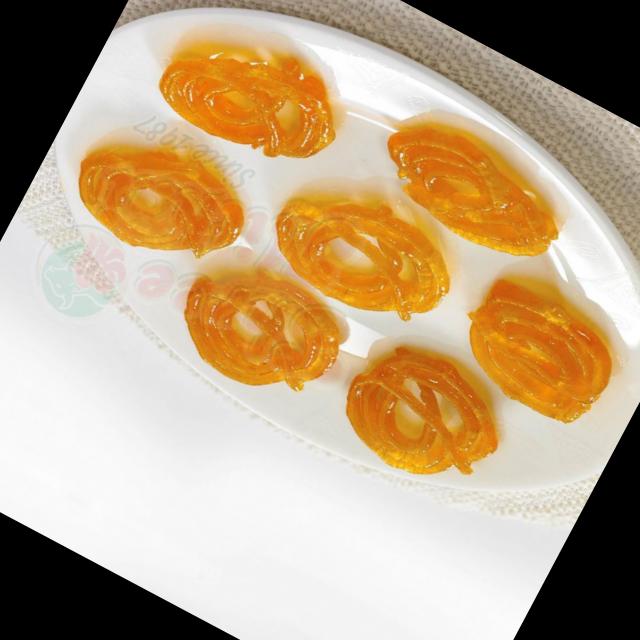
Dish: jalebi